Toyota Corolla (E10)

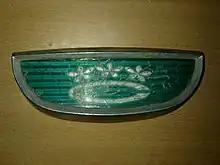
Toyota Corolla E10 wagon emblem

The Corolla was launched in Japan in November 1966 at a Japanese dealership sales channel called "Toyota Corolla Store". Eiji Toyoda said it took hard work to create popular demand, and disputed that Toyota rode a wave of private car ownership that was taking off in the mid-1960s. The Corolla's major competitor was the Datsun 1000, released a few months earlier, along with the Subaru 1000 earlier in May. Its companion, the Toyota Sprinter, was sold at a different dealership sales channel called "Toyota Auto Store". The Corolla's development was largely influenced by the success and lessons learned from an earlier, smaller vehicle called the Toyota Publica, which used an air-cooled two-cylinder, boxer engine, inspired by the Citroën 2CV. The dealership that was named after the Corolla in Japan was previously known as the "Toyota Public Store", to sell the Publica.